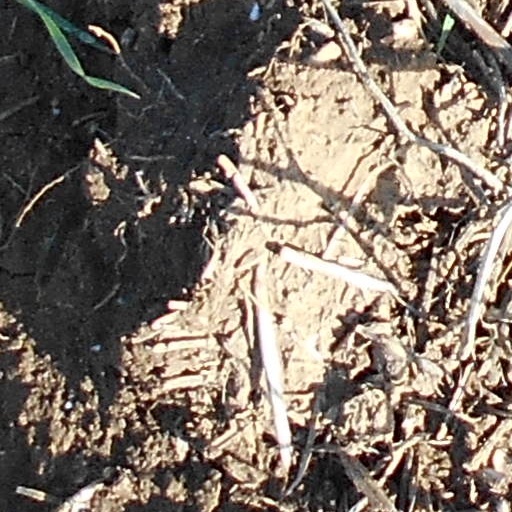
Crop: wheat